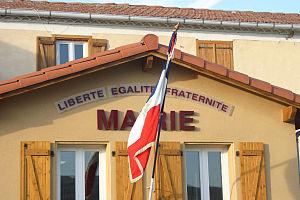
Arvigna est une commune française, située dans le département de l'Ariège en région Occitanie.